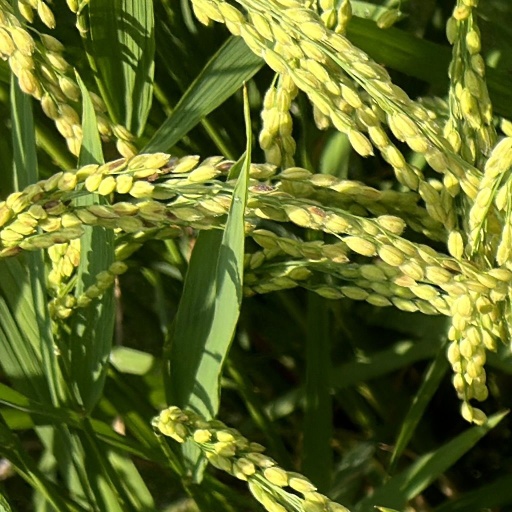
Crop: rice